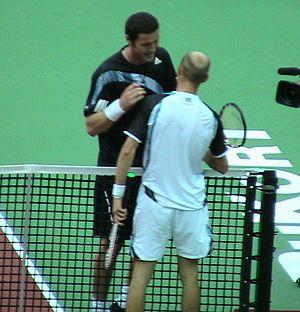
Marat Moubinovitch Safin, né le 27 janvier 1980 à Moscou, est un joueur de tennis et homme politique russe.